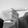
ASL letter: G